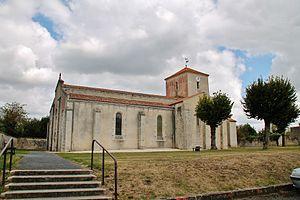
Andilly est une commune du Sud-Ouest de la France située dans le département de la Charente-Maritime. Ses habitants sont appelés les Andillais et les Andillaises.